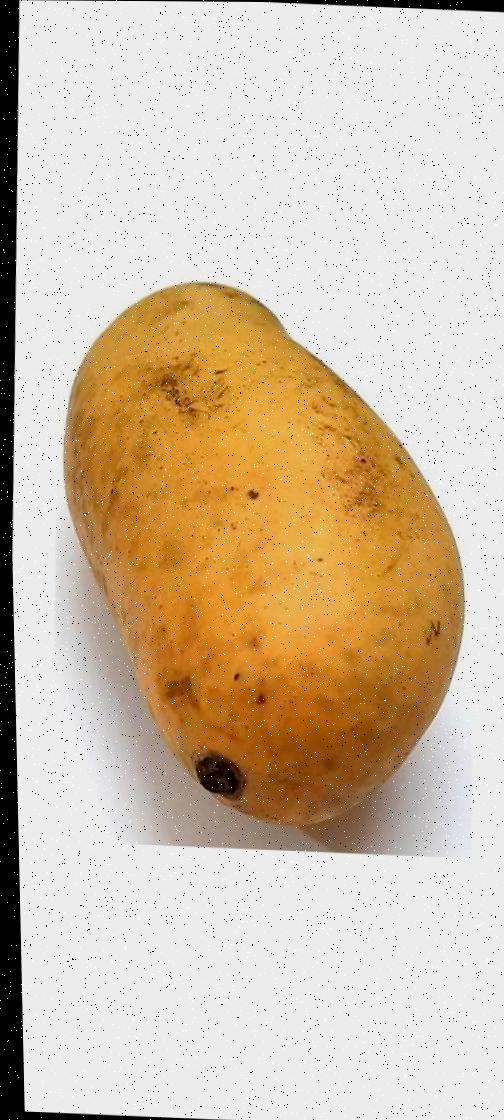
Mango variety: Banana Mango